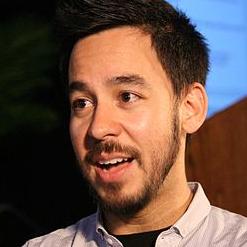
Age: 30